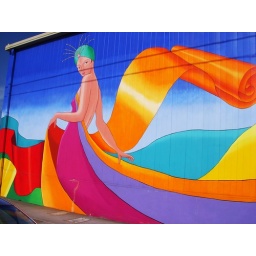
This is a carpet and flooring store with cool, colorful art on its outside wall in Oakland.